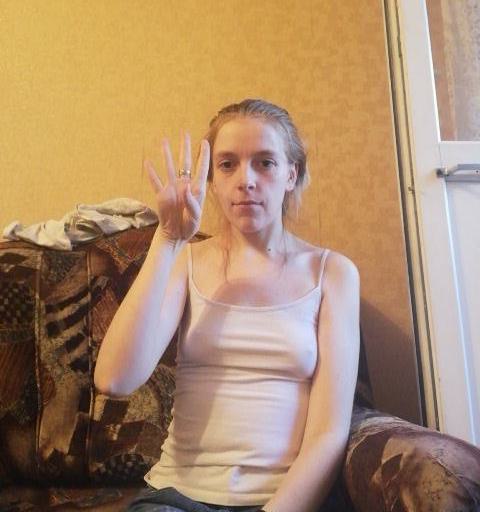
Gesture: four